Fritz Klein

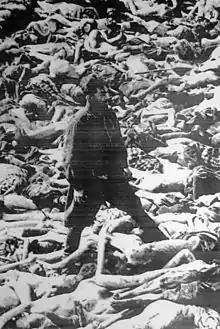
Klein surrounded by bodies. The British Army liberating Bergen-Belsen forced German camp personnel to bury the corpses of prisoners.

Fritz Klein (24 November 1888 – 13 December 1945) was a Romanian-German Nazi doctor and war criminal, hanged for his role in atrocities at Auschwitz concentration camp and Bergen-Belsen concentration camp during the Holocaust.